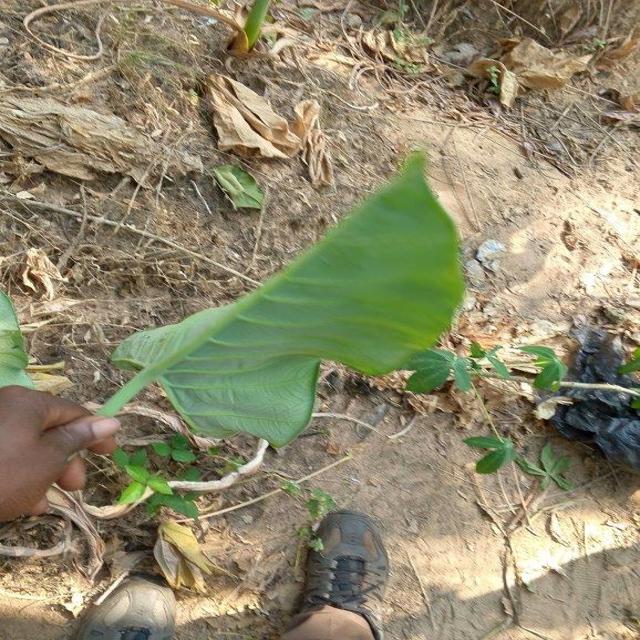
Label: Healthy